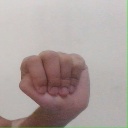
अक्षर: ठ